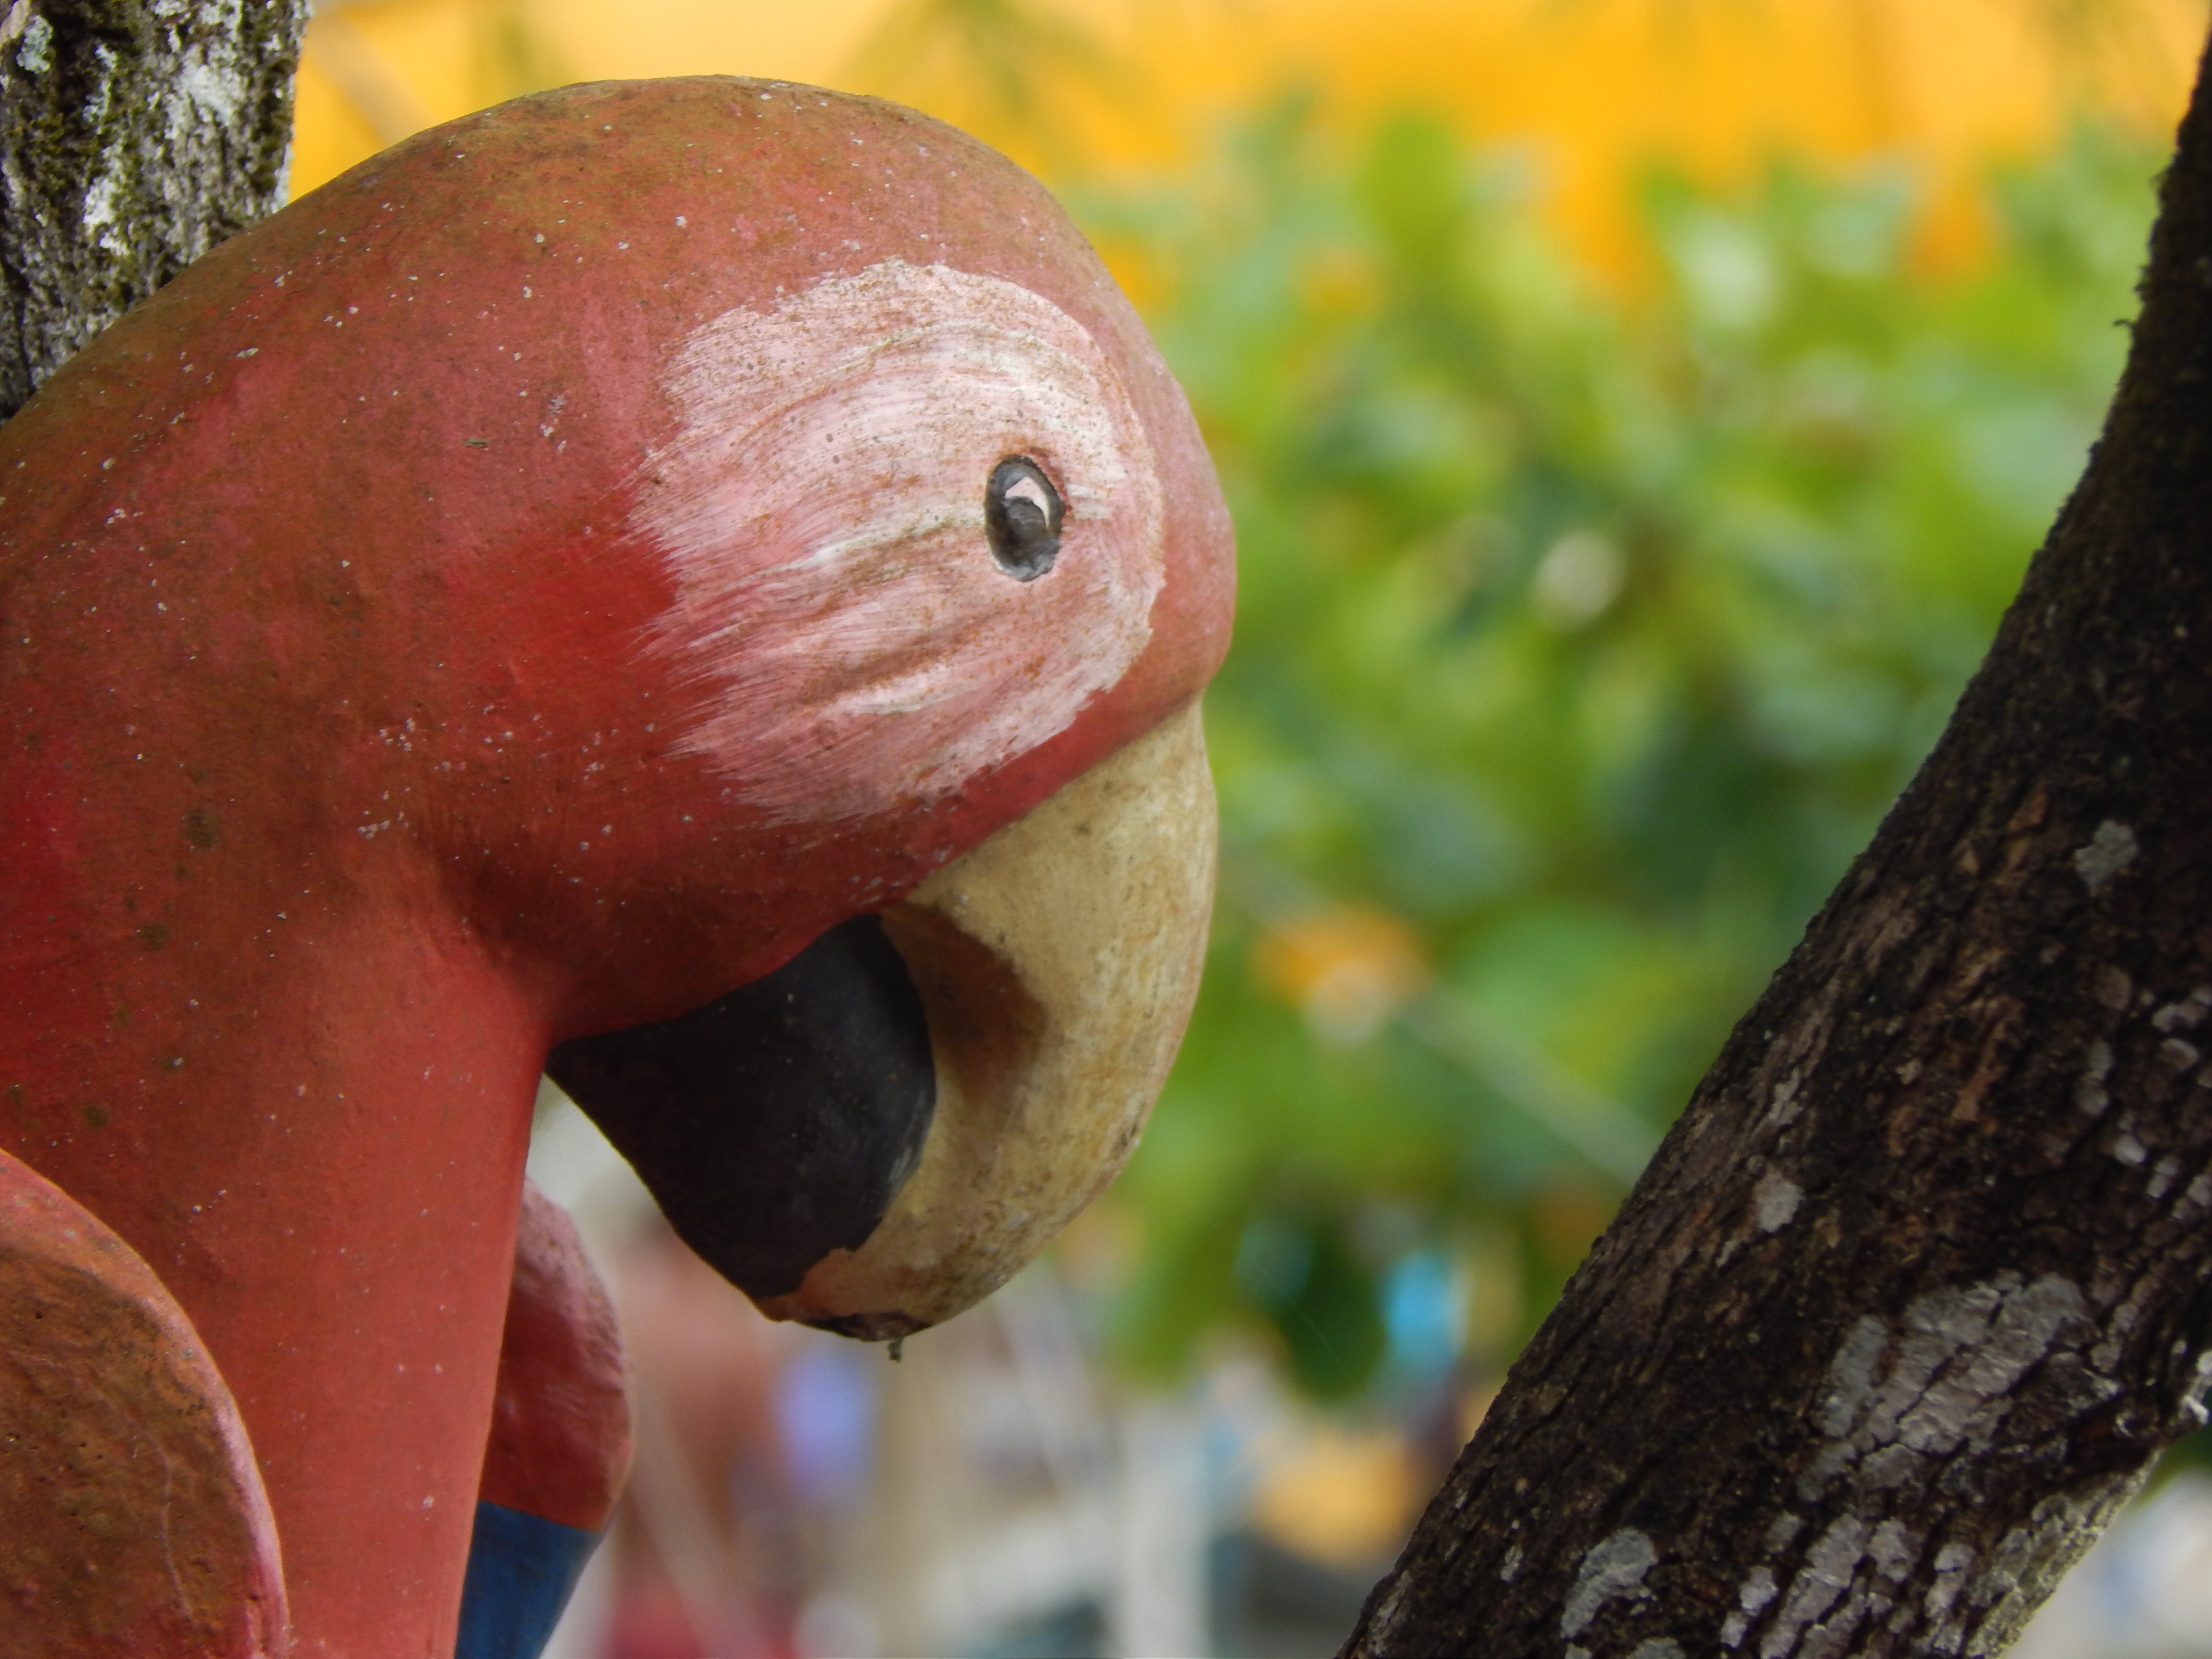
nature, bird, animal, wildlife, environment, red, beak, fauna, tropical bird, close up, vegetation, rio, water bird, tropical birds, arara, brazilian fauna